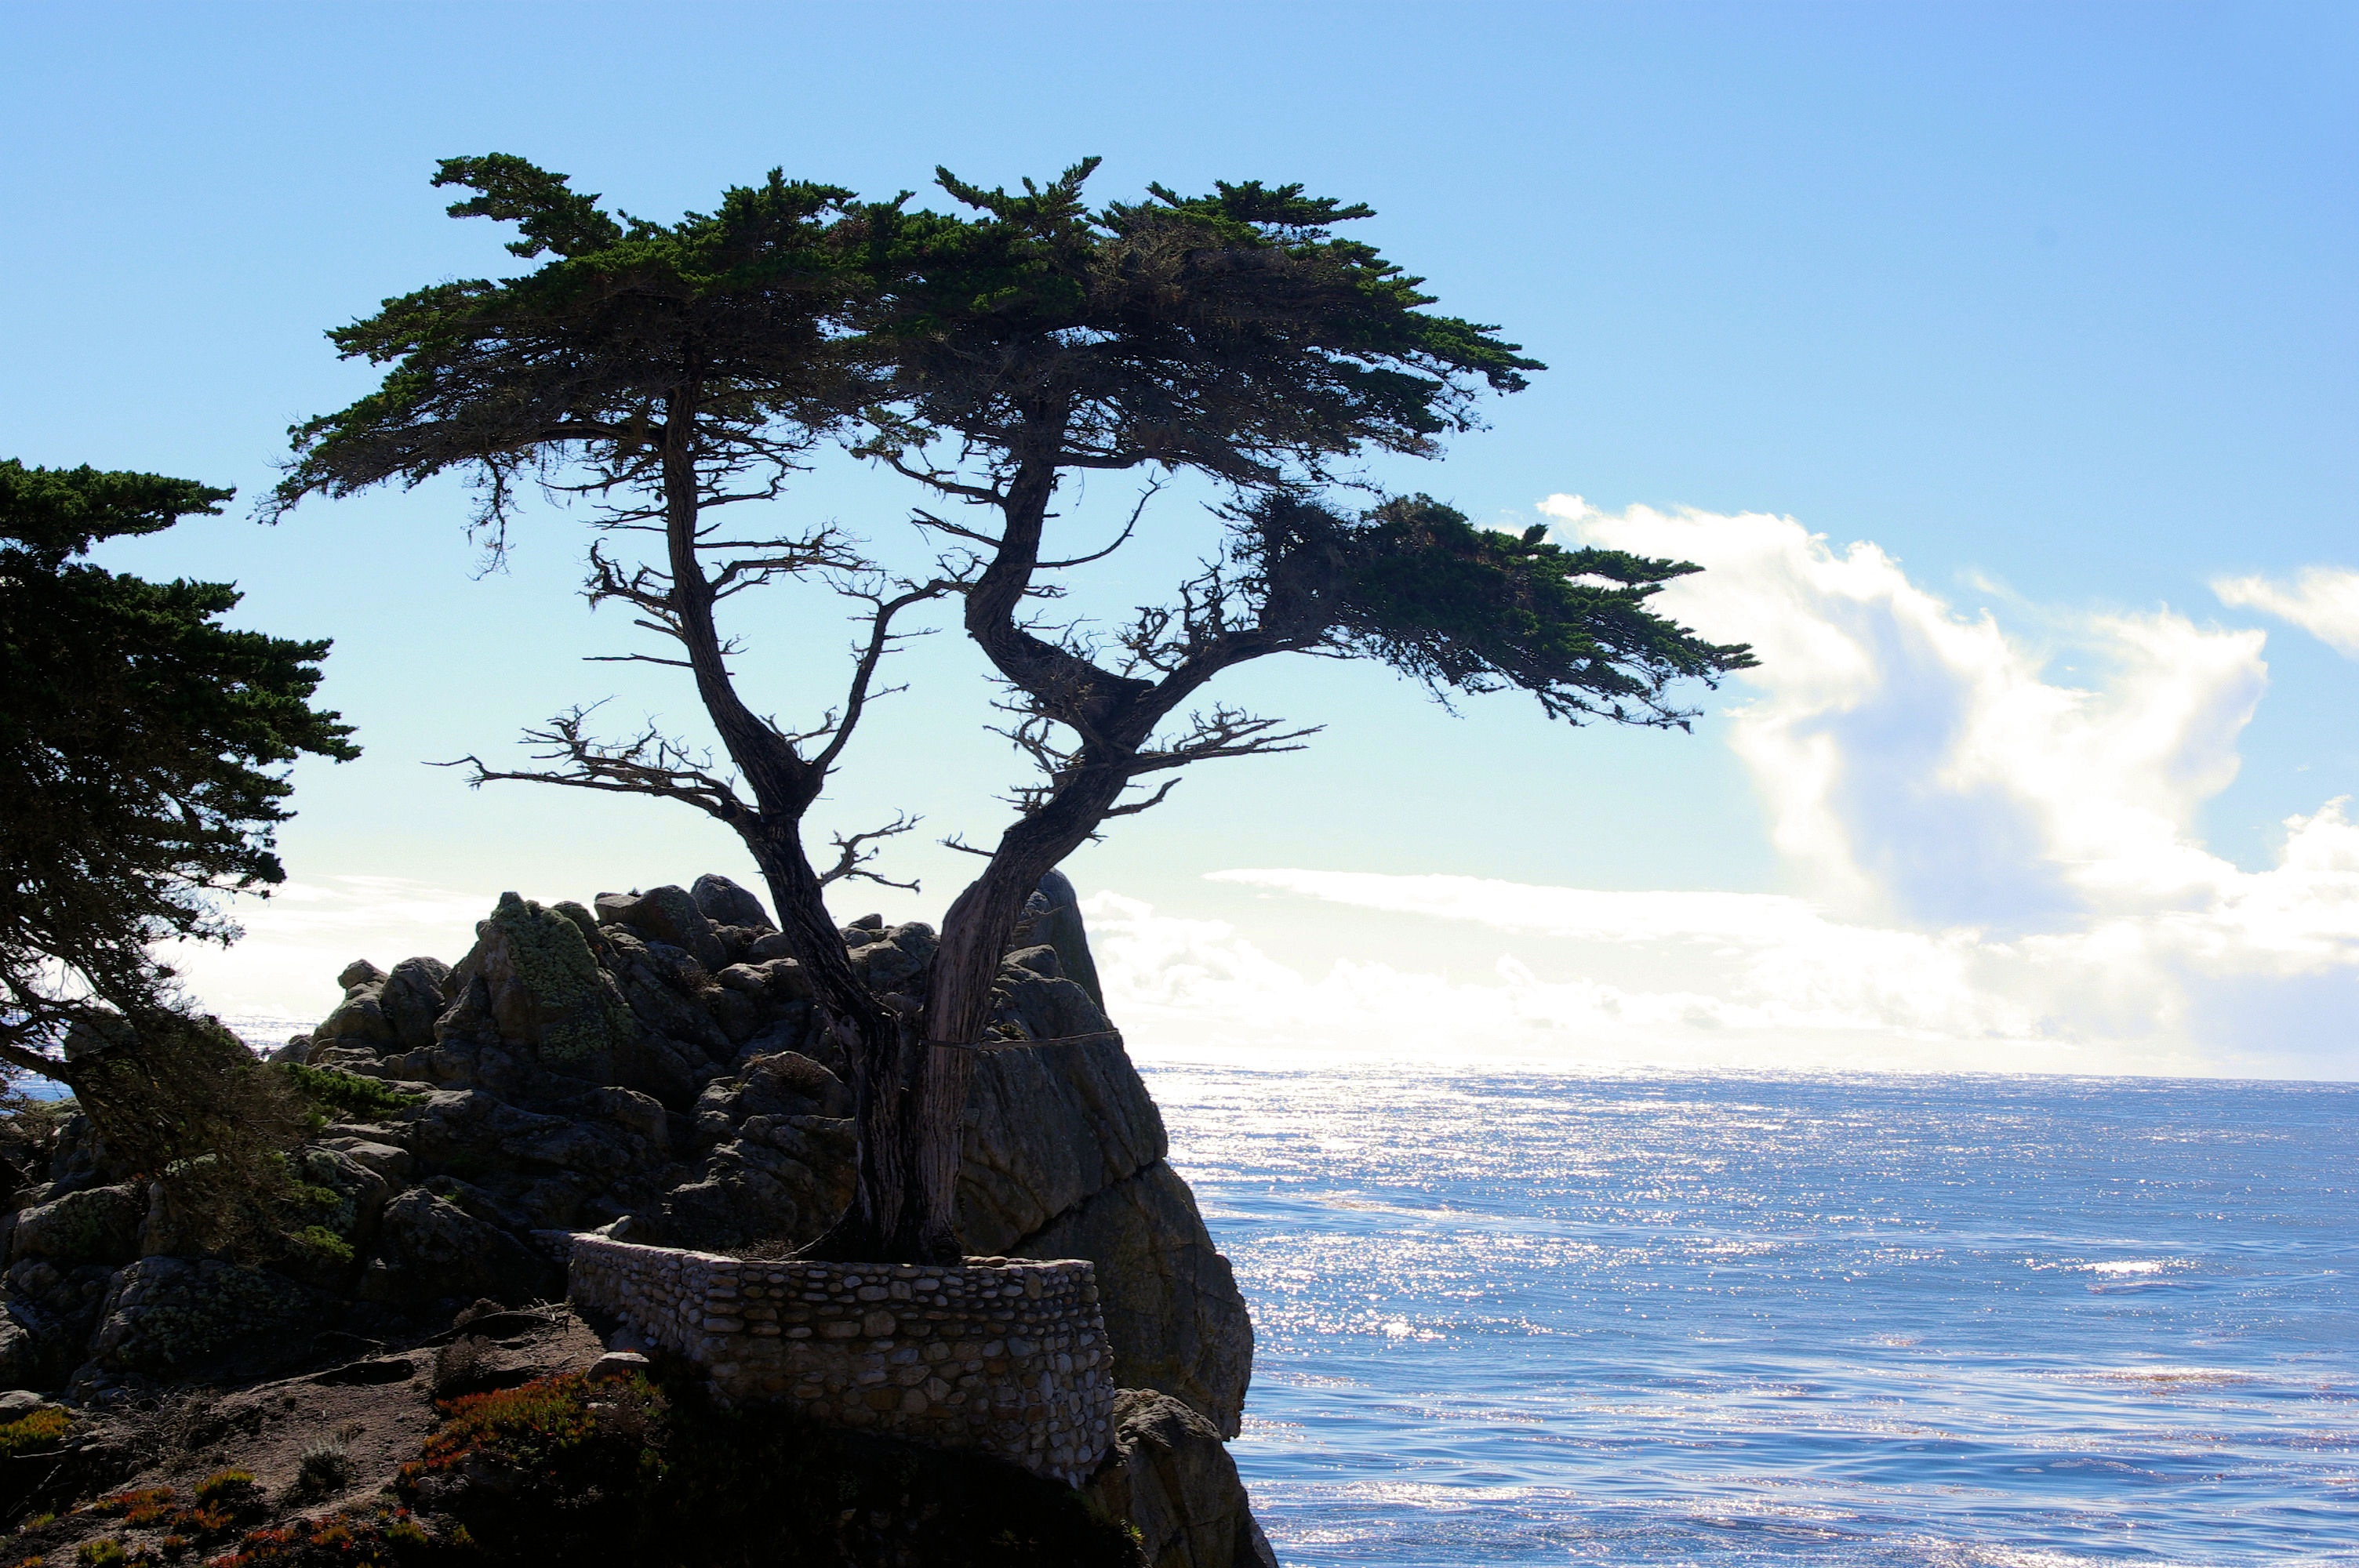
landscape, sea, coast, tree, nature, rock, ocean, plant, sky, photography, view, vacation, tourist, cliff, landmark, tourism, terrain, place, angle, history, scene, famous, cyprus, cape, woody plant, arecales, talahi, cyprus tree, famous view